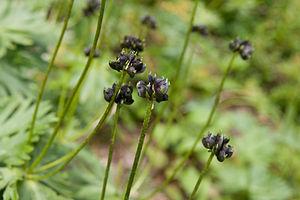
Anémone à feuilles de narcisse Hornjoserbsce: Nartušowy podlěsk Italiano: Anemone narcissiflora 日本語: ハクサンイチゲ